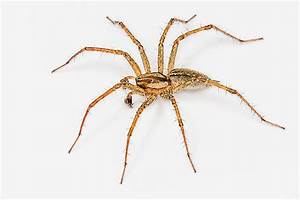
Label: ragno